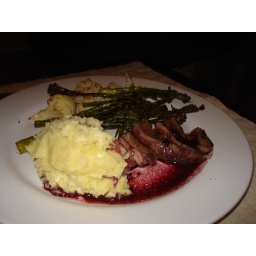
Home cooked duck breast in red wine sauce, cambazola mash and roasted broccoli and cauliflower.